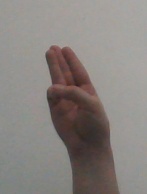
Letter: thaa